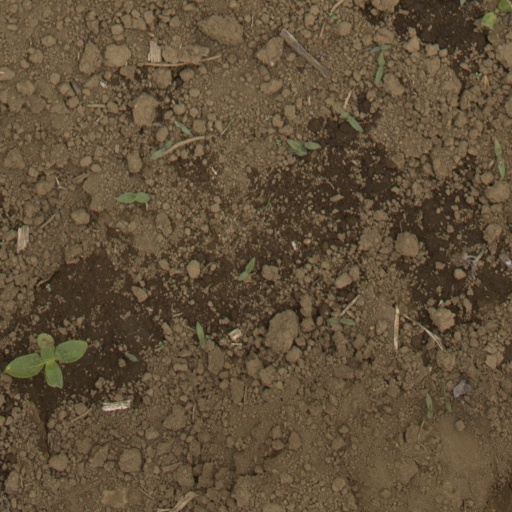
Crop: Jerusalem artichoke